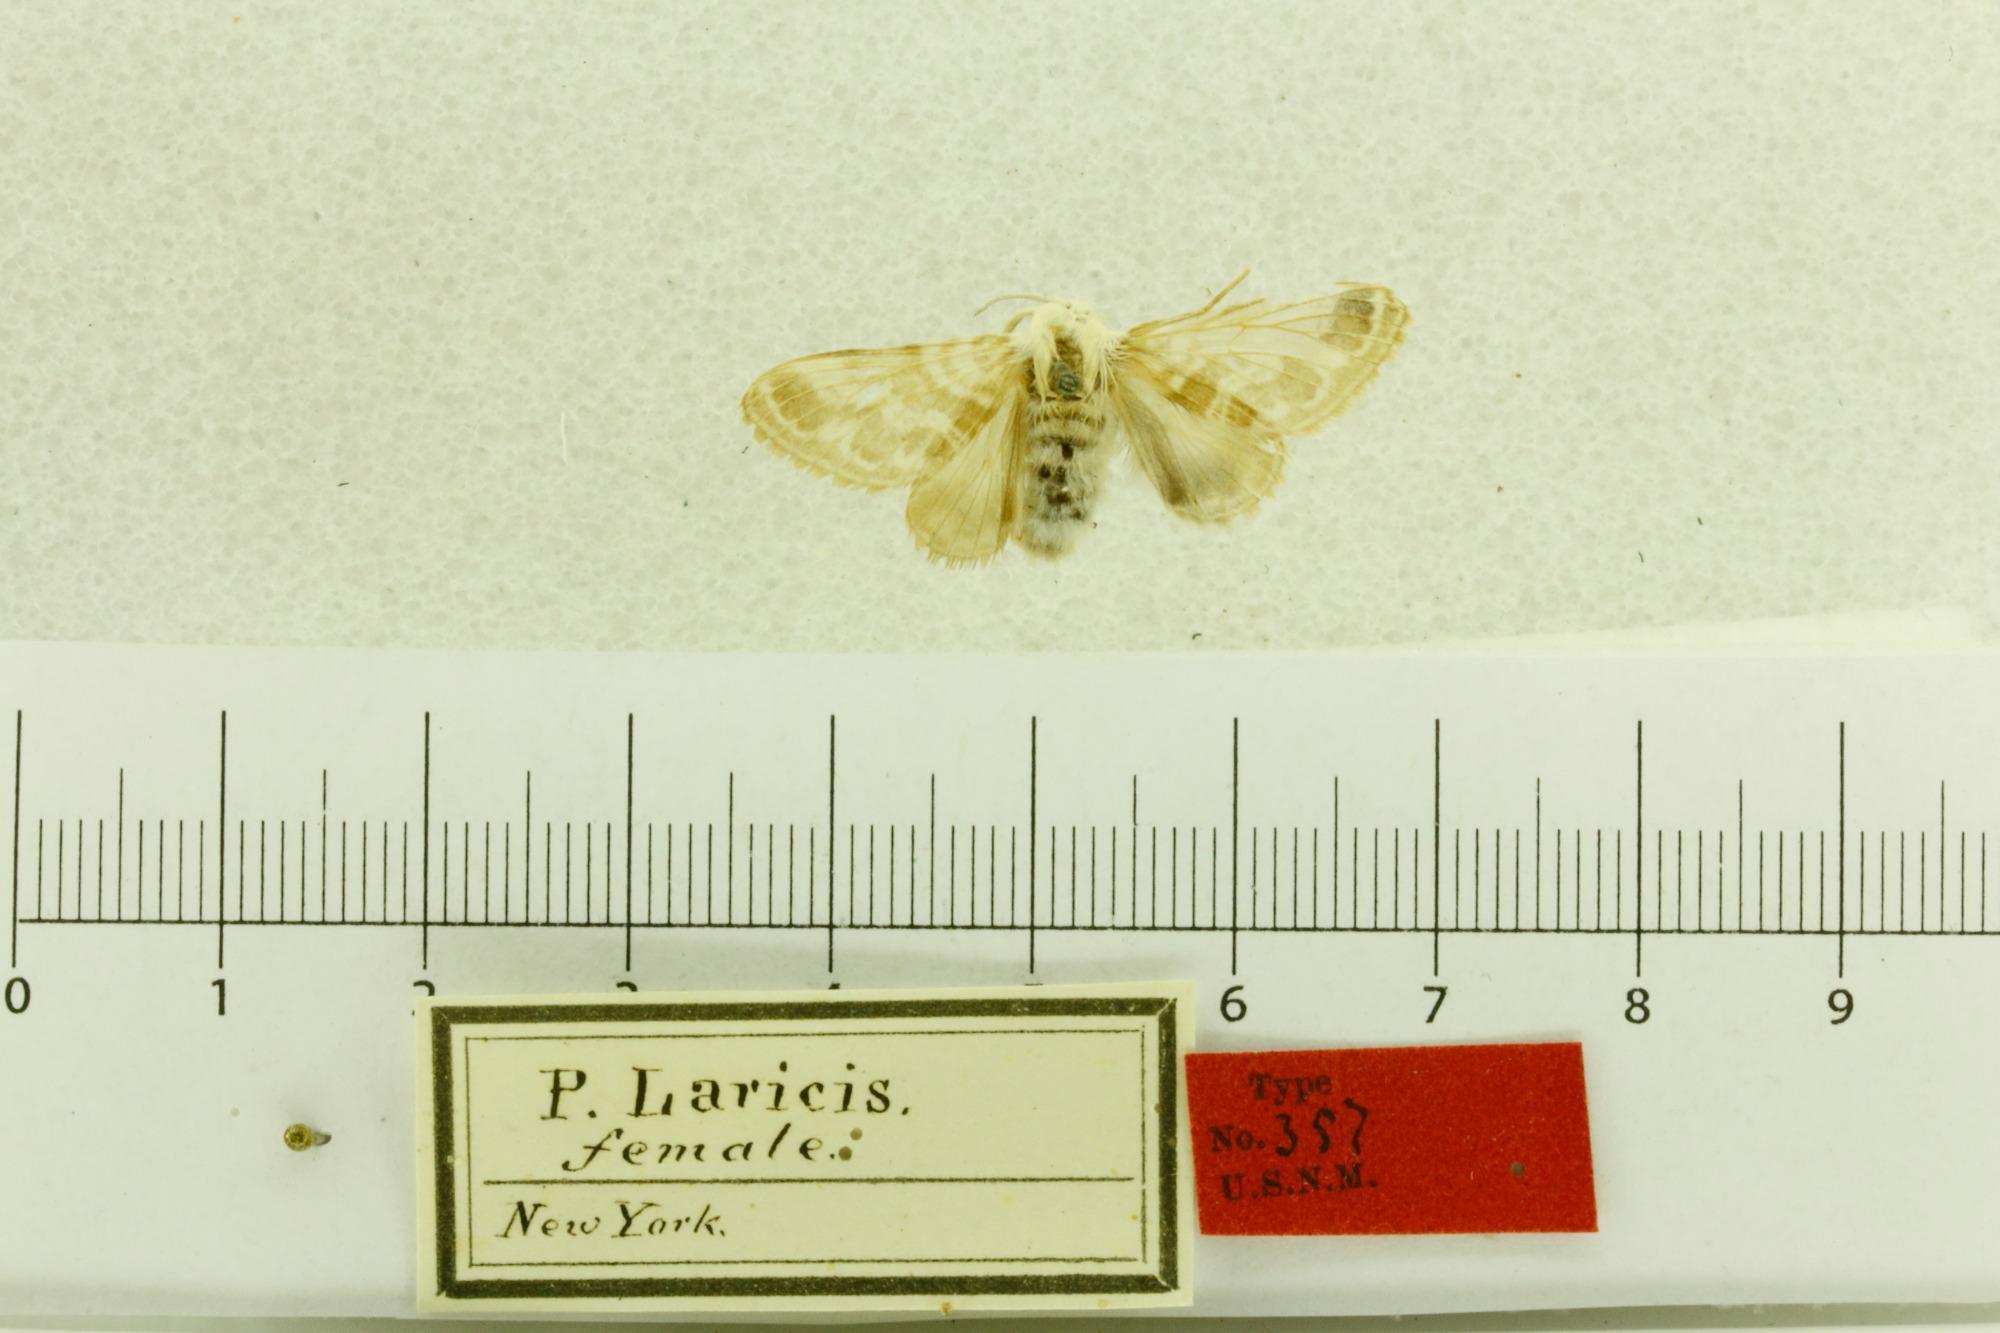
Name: Planosa laricis
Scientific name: Planosa laricis Fitch, 1856
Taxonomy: Animalia, Arthropoda, Insecta, Lepidoptera, Lasiocampidae
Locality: [Not Stated], New York, United States
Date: [Not Stated]